Tropical cyclone effects by region

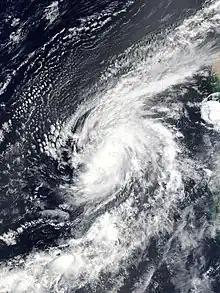
Hurricane Fred over Cape Verde at hurricane strength

The temperature contrast between the hot Sahara Desert in northern Africa and the cooler Gulf of Guinea to the south produces the African easterly jet, which generates tropical waves, or an elongated area of low pressure. These waves are often the formation source of Atlantic and Pacific hurricanes. Occasionally, tropical cyclones develop from tropical waves near or along the coastline of western Africa. In 1973, Tropical Storm Christine developed over the country of Guinea. In August 2015, Hurricane Fred formed just off the coast of Guinea, and it soon became the easternmost hurricane in the tropical Atlantic. Swells from the hurricane produced violent seas along the West African shoreline, destroying fishing villages and submerging swaths of residential areas in Senegal. Fred was the first hurricane to move through Cape Verde since 1892. Other deadly storms in Cape Verde include Tropical Storm Beryl in 1982 which killed three people, Tropical Storm Fran in 1984, which killed at least 29 people, and Hurricane Debbie in 1961, which caused a plane crash that killed 60 people. Although Western Africa is rarely affected directly by tropical cyclones, the extratropical remnants of Tropical Storm Delta in 2005 struck Morocco. Tropical cyclones in the South Atlantic Ocean are unusual; however, a possible tropical storm formed west of Angola in April 1991.